Precious metal

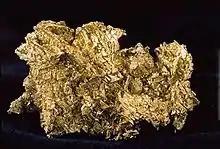
Gold nugget

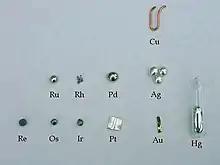
A selection of precious metal elements; gold, silver, platinum, palladium, copper, ruthenium, rhodium, rhenium, osmium, iridium and mercury. They are labeled and arranged by their location on the periodic table.

Precious metals are rare, naturally occurring metallic chemical elements of high economic value. Precious metals, particularly the noble metals, are more corrosion resistant and less chemically reactive than most elements. They are usually ductile and have a high lustre. Historically, precious metals were important as currency but they are now regarded mainly as investment and industrial raw materials. Gold, silver, platinum, and palladium each have an ISO 4217 currency code.